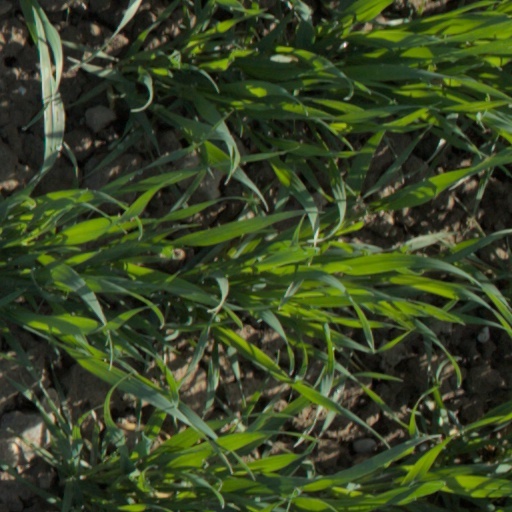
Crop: wheat